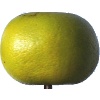
Label: pomelo_sweetie